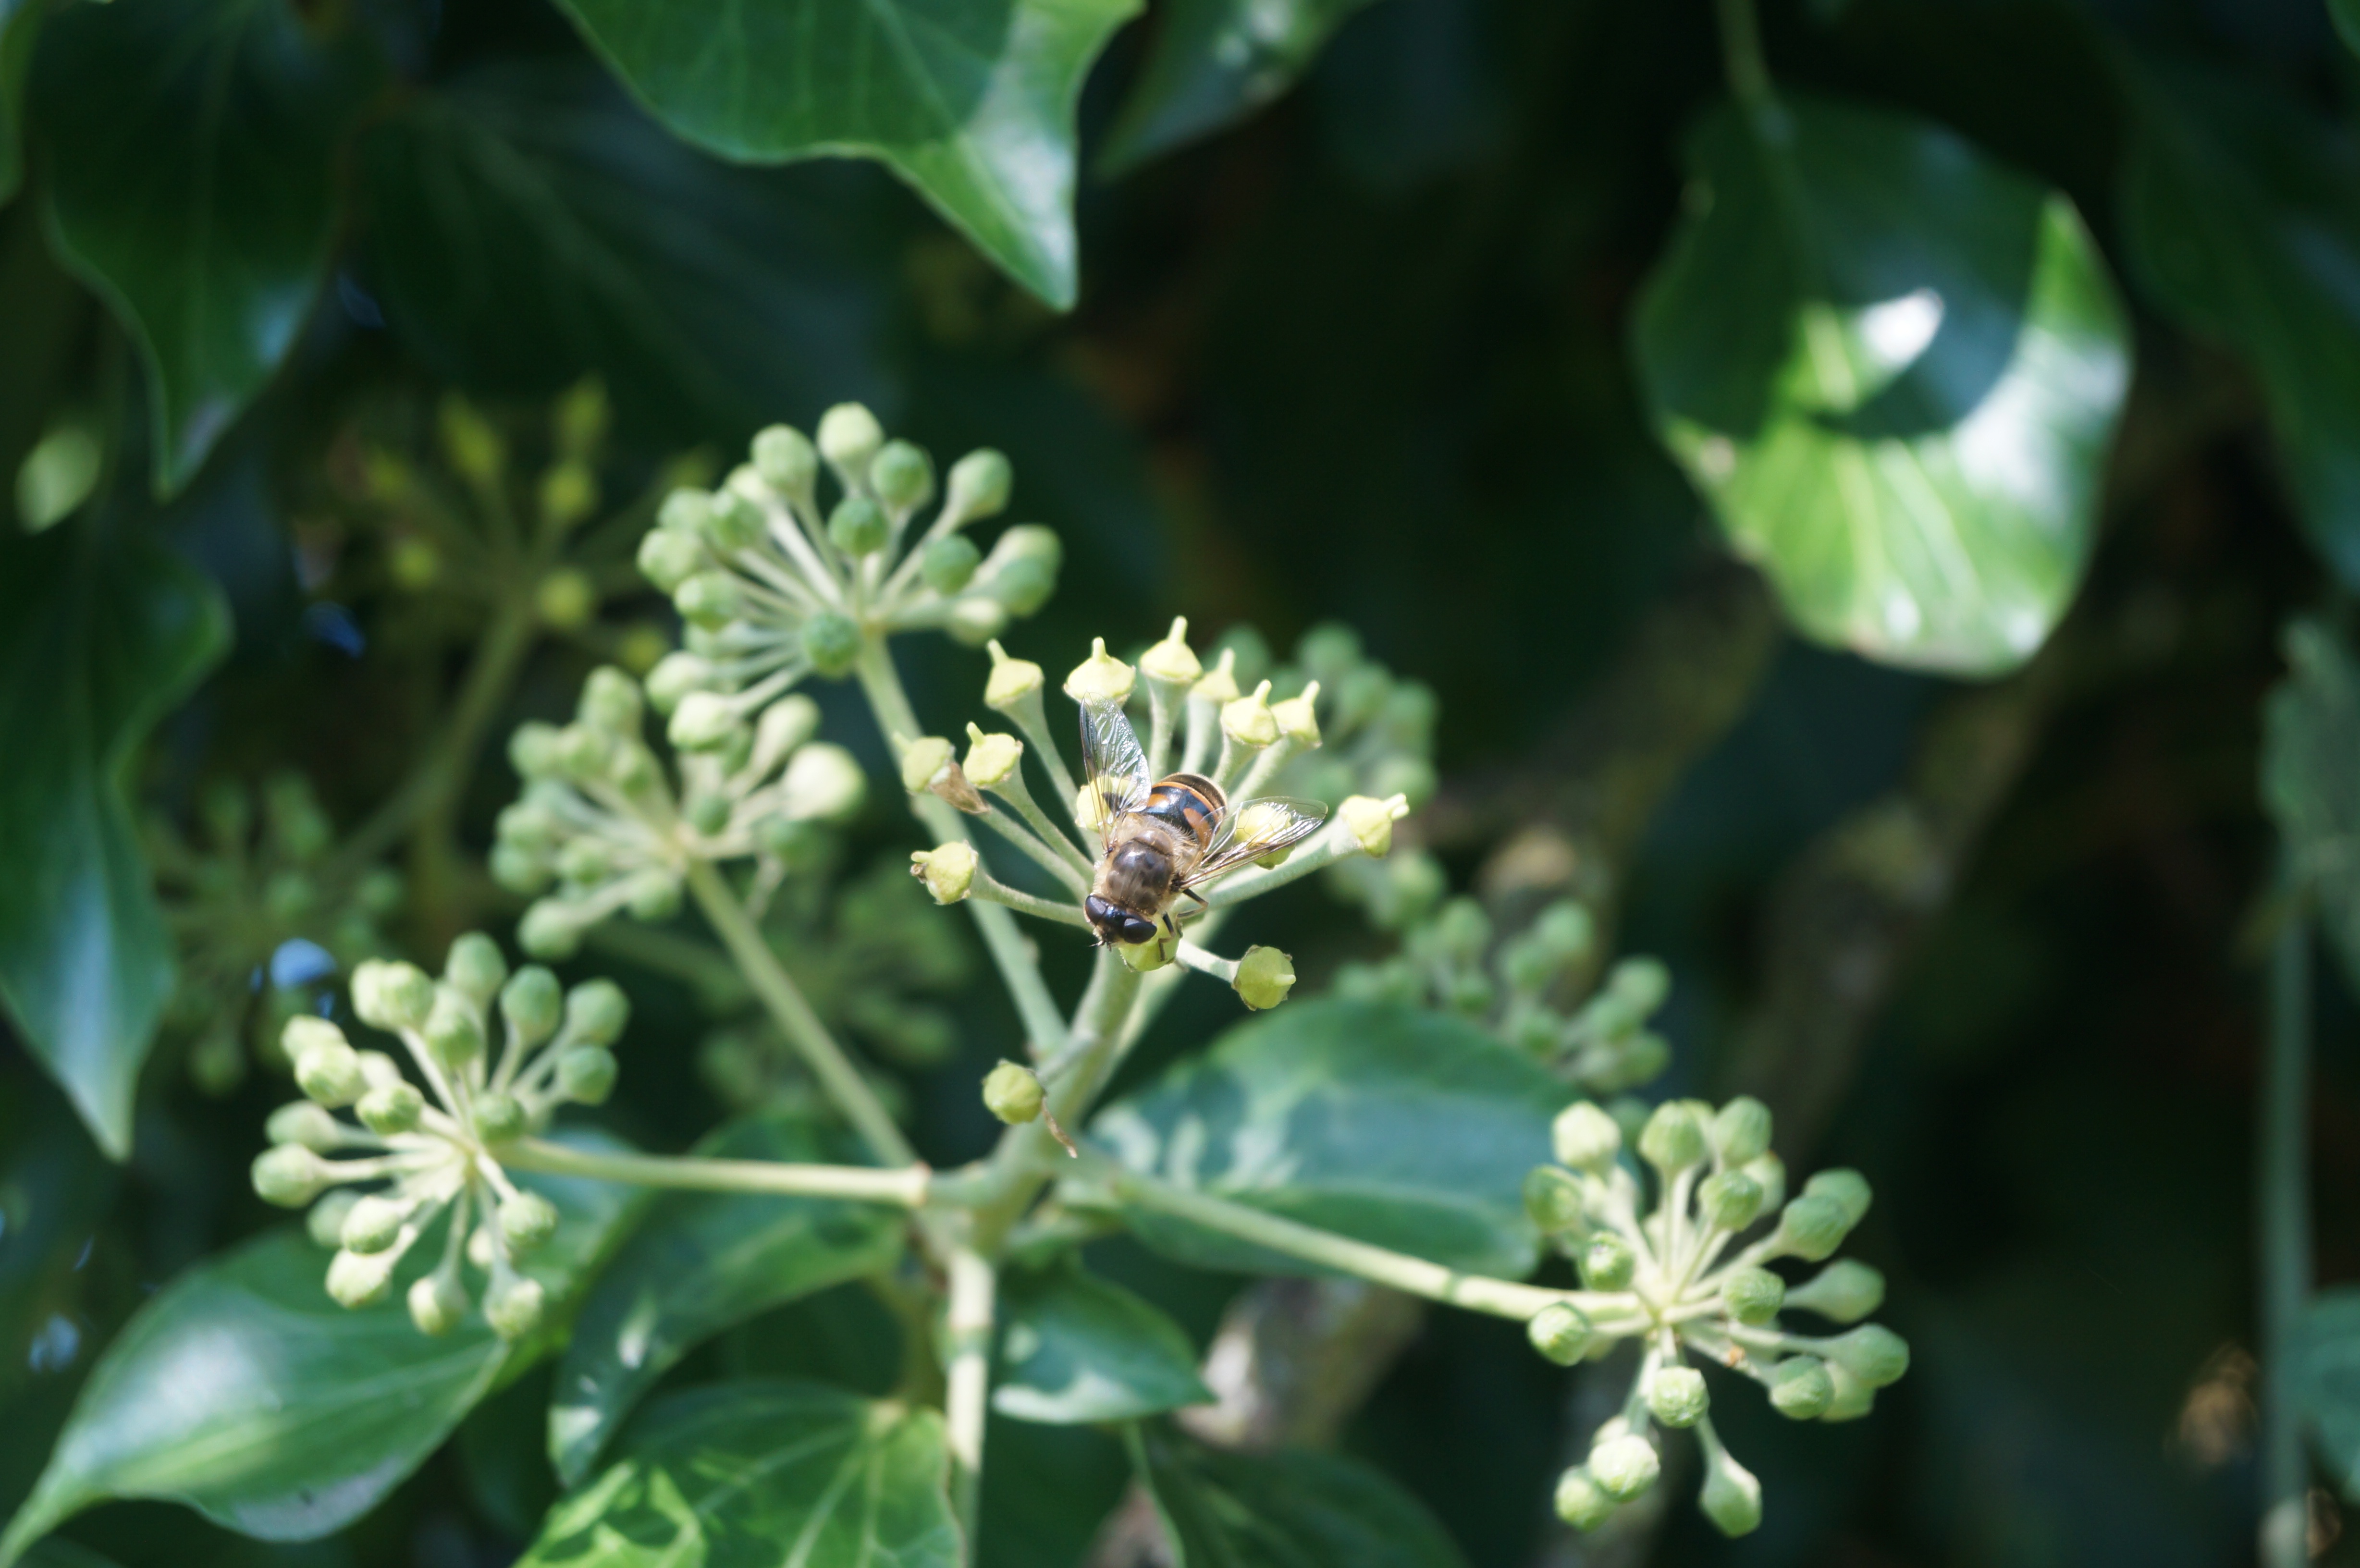
tree, plant, leaf, flower, pollen, pollination, food, green, produce, insect, ivy, evergreen, botany, flora, sprinkle, wildflower, shrub, bee, nectar, flowering plant, honey bee, collect nectar, woody plant, land plant, apiales